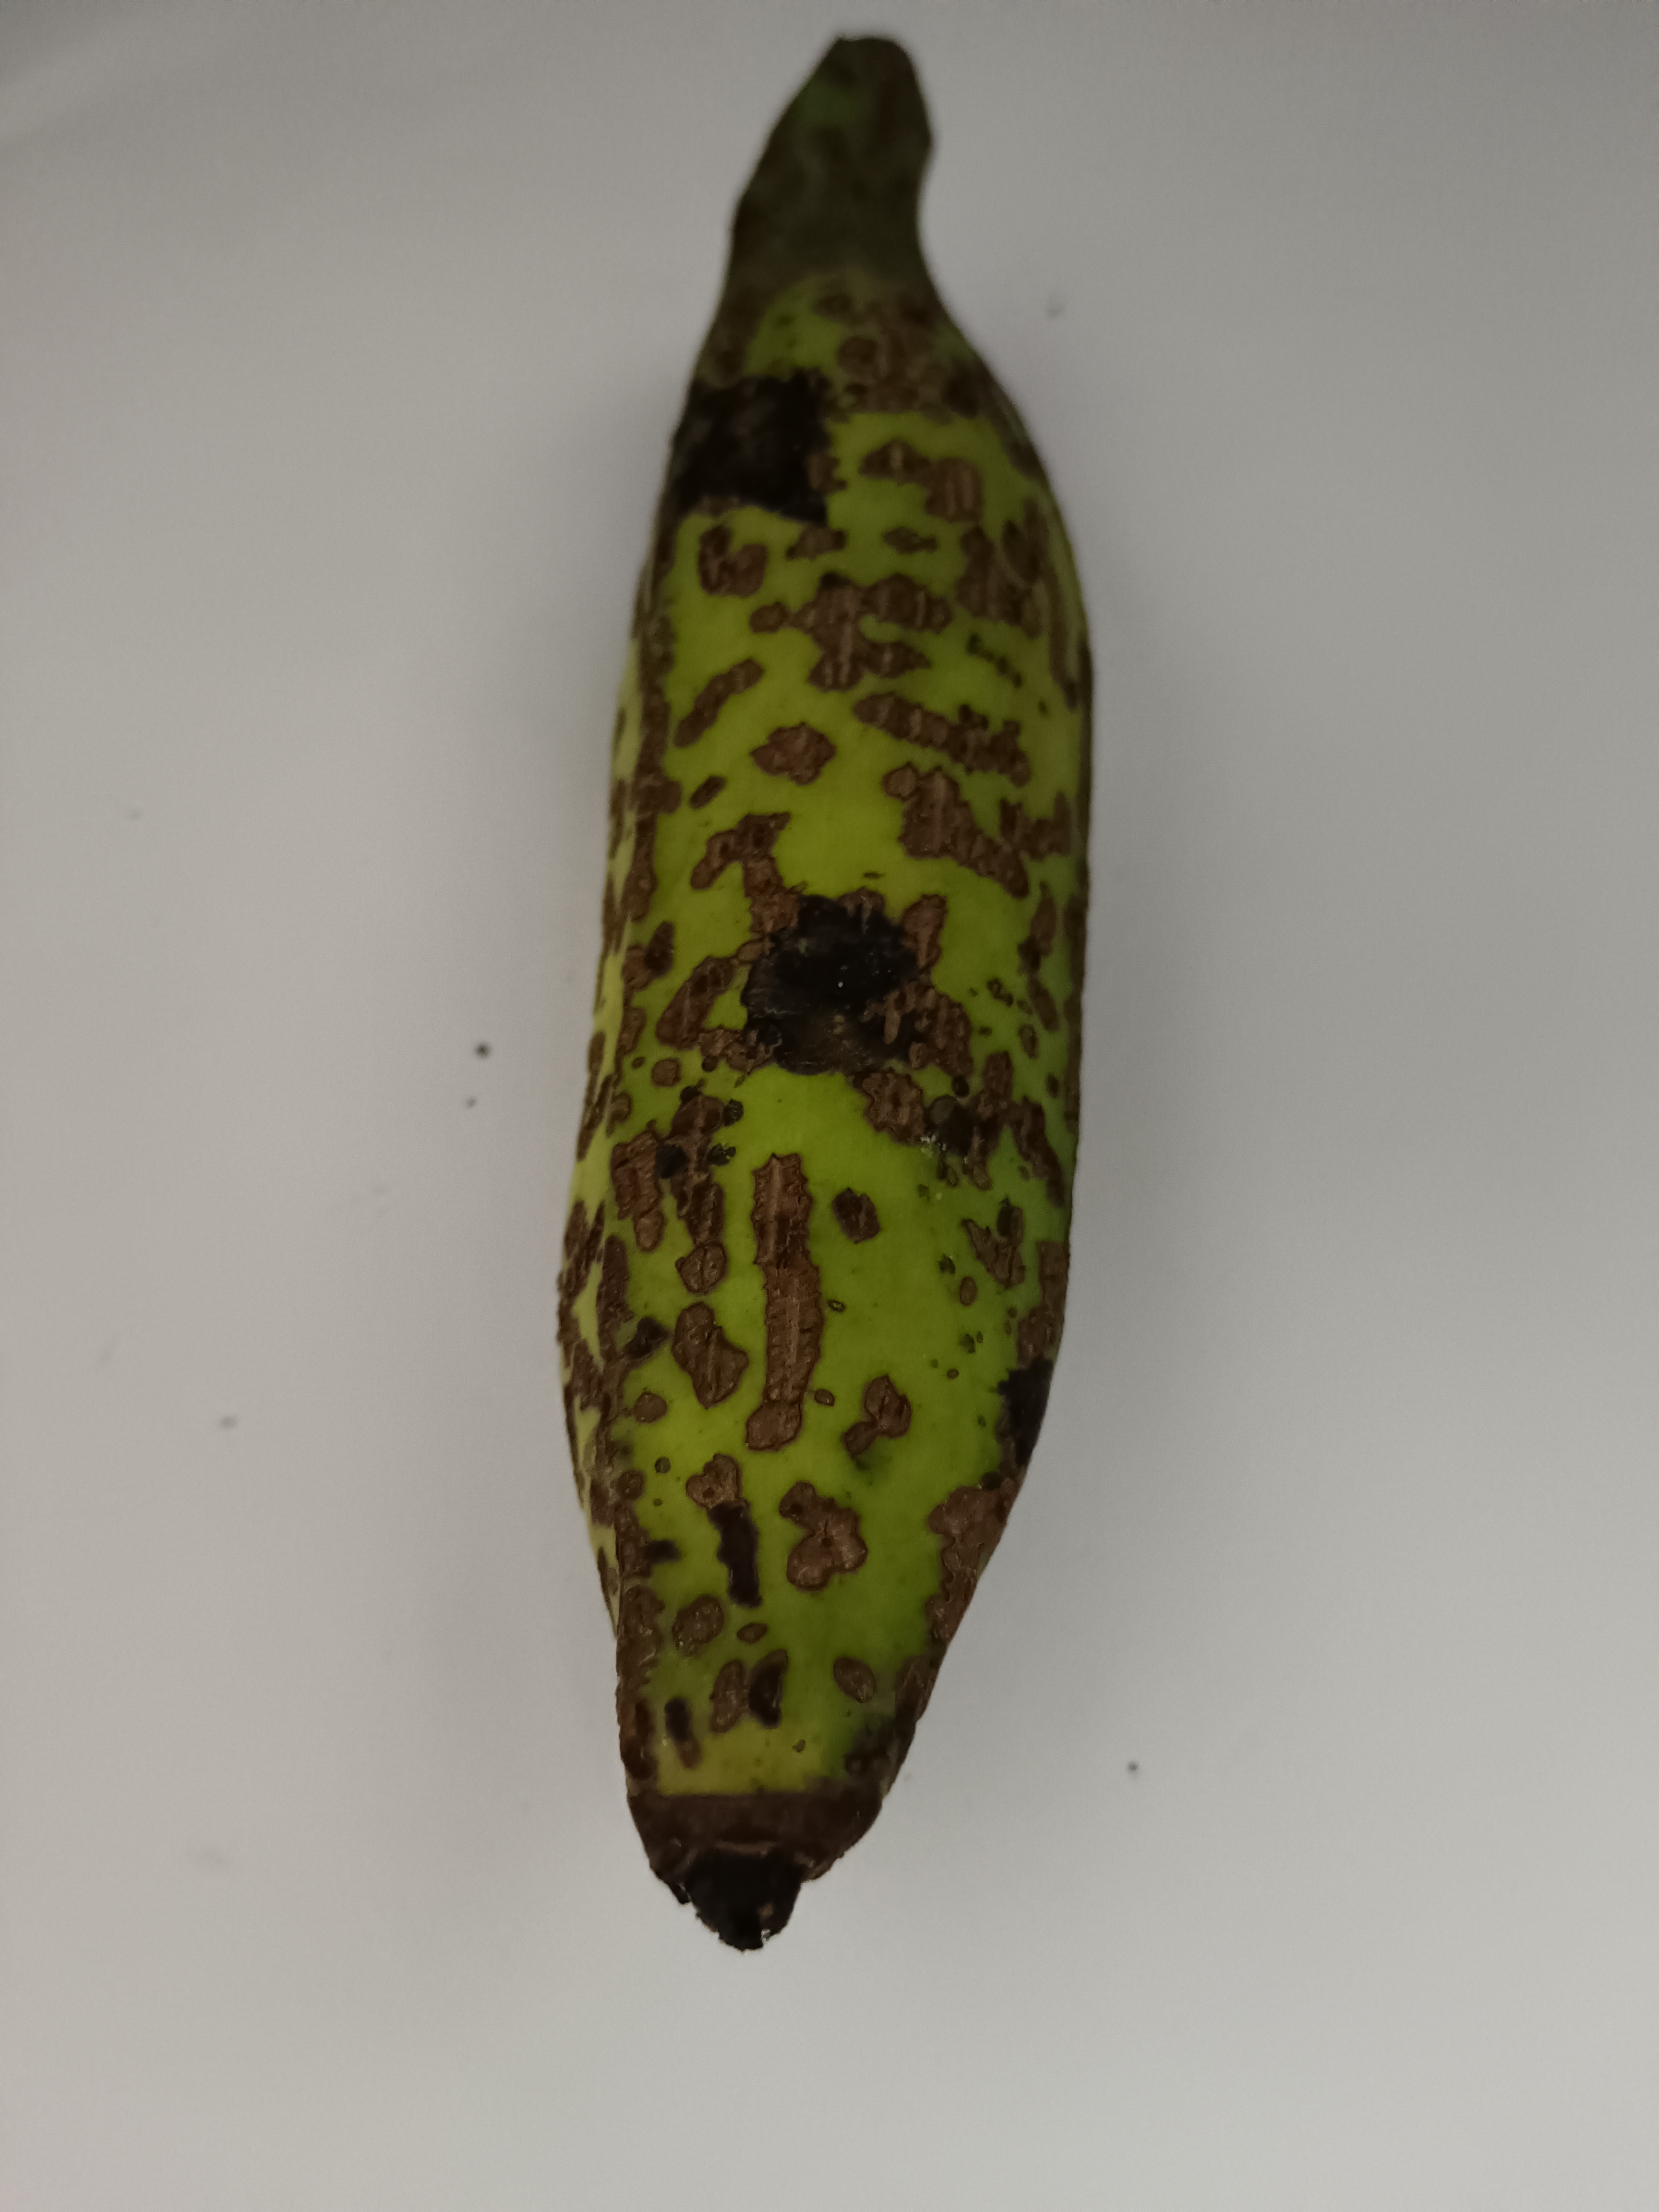
Banana variety: Shobri